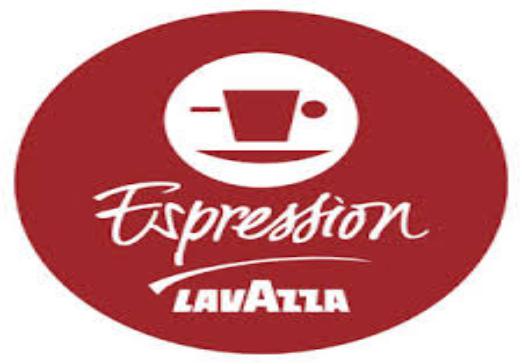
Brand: LAVAZZA
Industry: Food